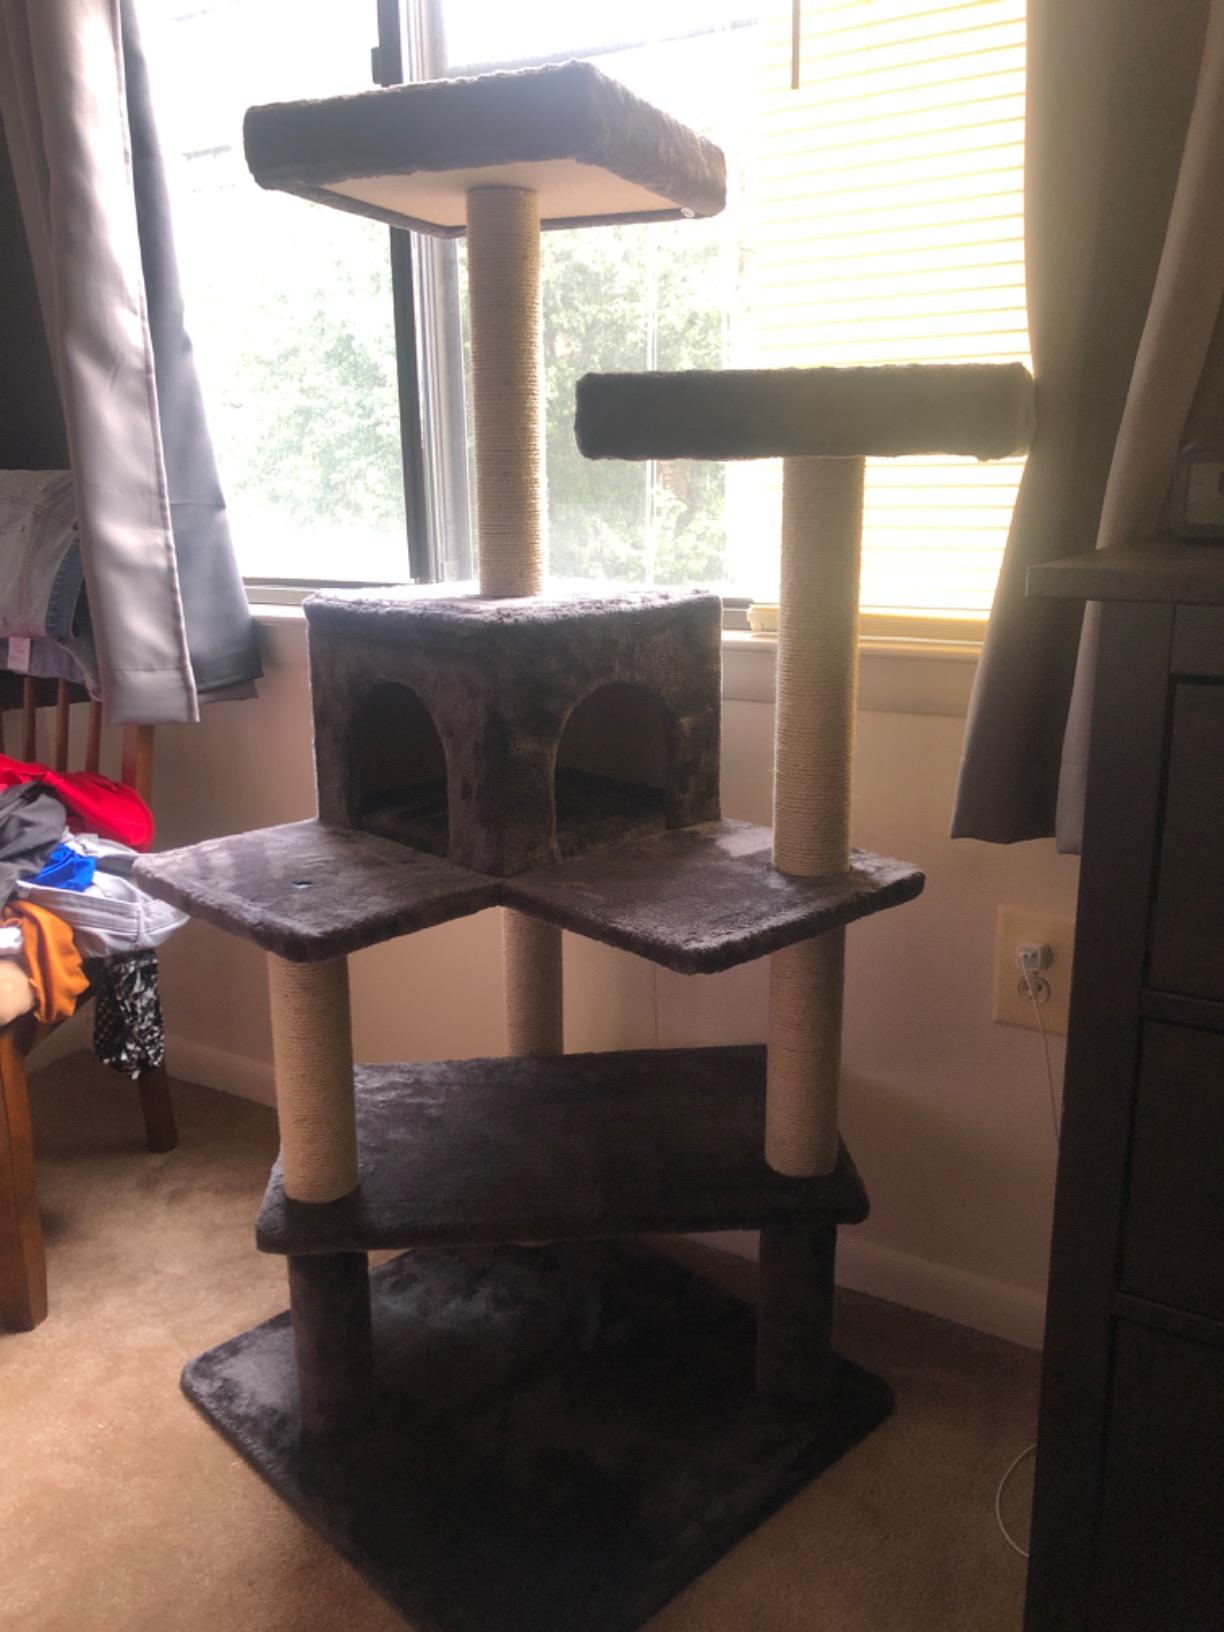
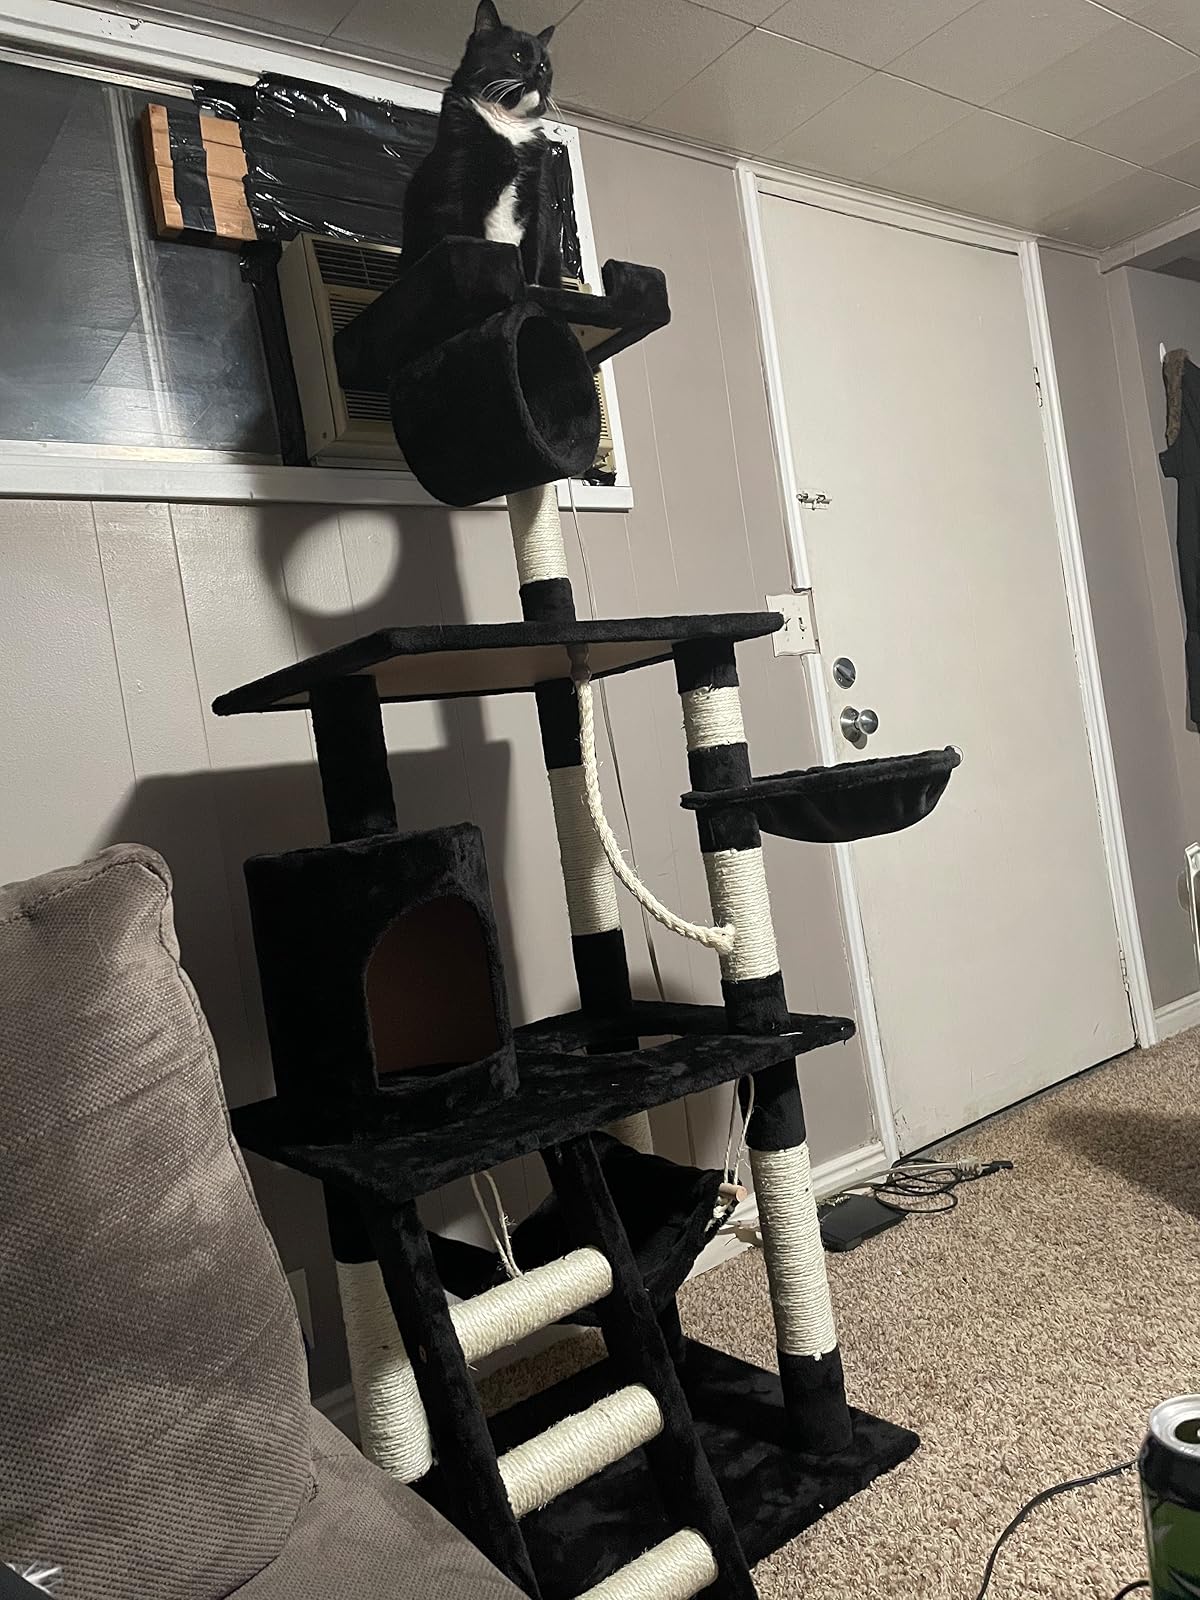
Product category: items_cat tree
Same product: no